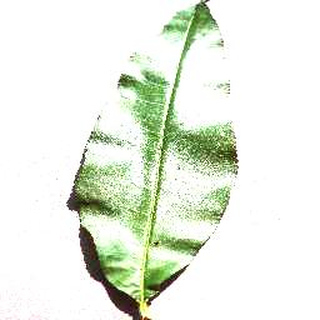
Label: healthy_peach